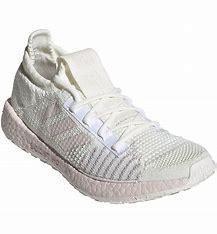
Brand: Adidas
Model: Pulseboost HD